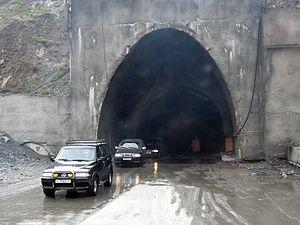
Le Tunnel d'Anzob au Tadjikistan est un tunnel reliant la capitale du pays, Douchanbé aux régions nord du pays situées dans la province de Sughd, dont la ville de Khodjent, seconde ville du Tadjikistan, ainsi qu'à Tachkent, capitale de l'Ouzbékistan. Situé à 80 kilomètres au nord de la capitale, et long de 5 kilomètres, il permet de franchir aisément les monts Gissar à 12 km à l'ouest du col d'Anzob, haut de plus de 3.300 mètres et enneigé neuf mois par an. Le tunnel, situé à 2700m d'altitude, livre passage à la principale route du pays, la M34. Il permet de gagner quelque cinq heures sur la durée du trajet entre Douchanbé et le nord du pays.